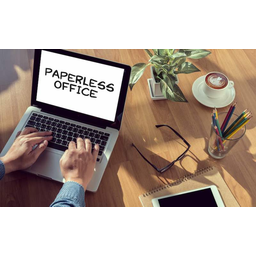
Label: paper